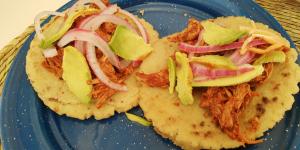
panuchos de pavo